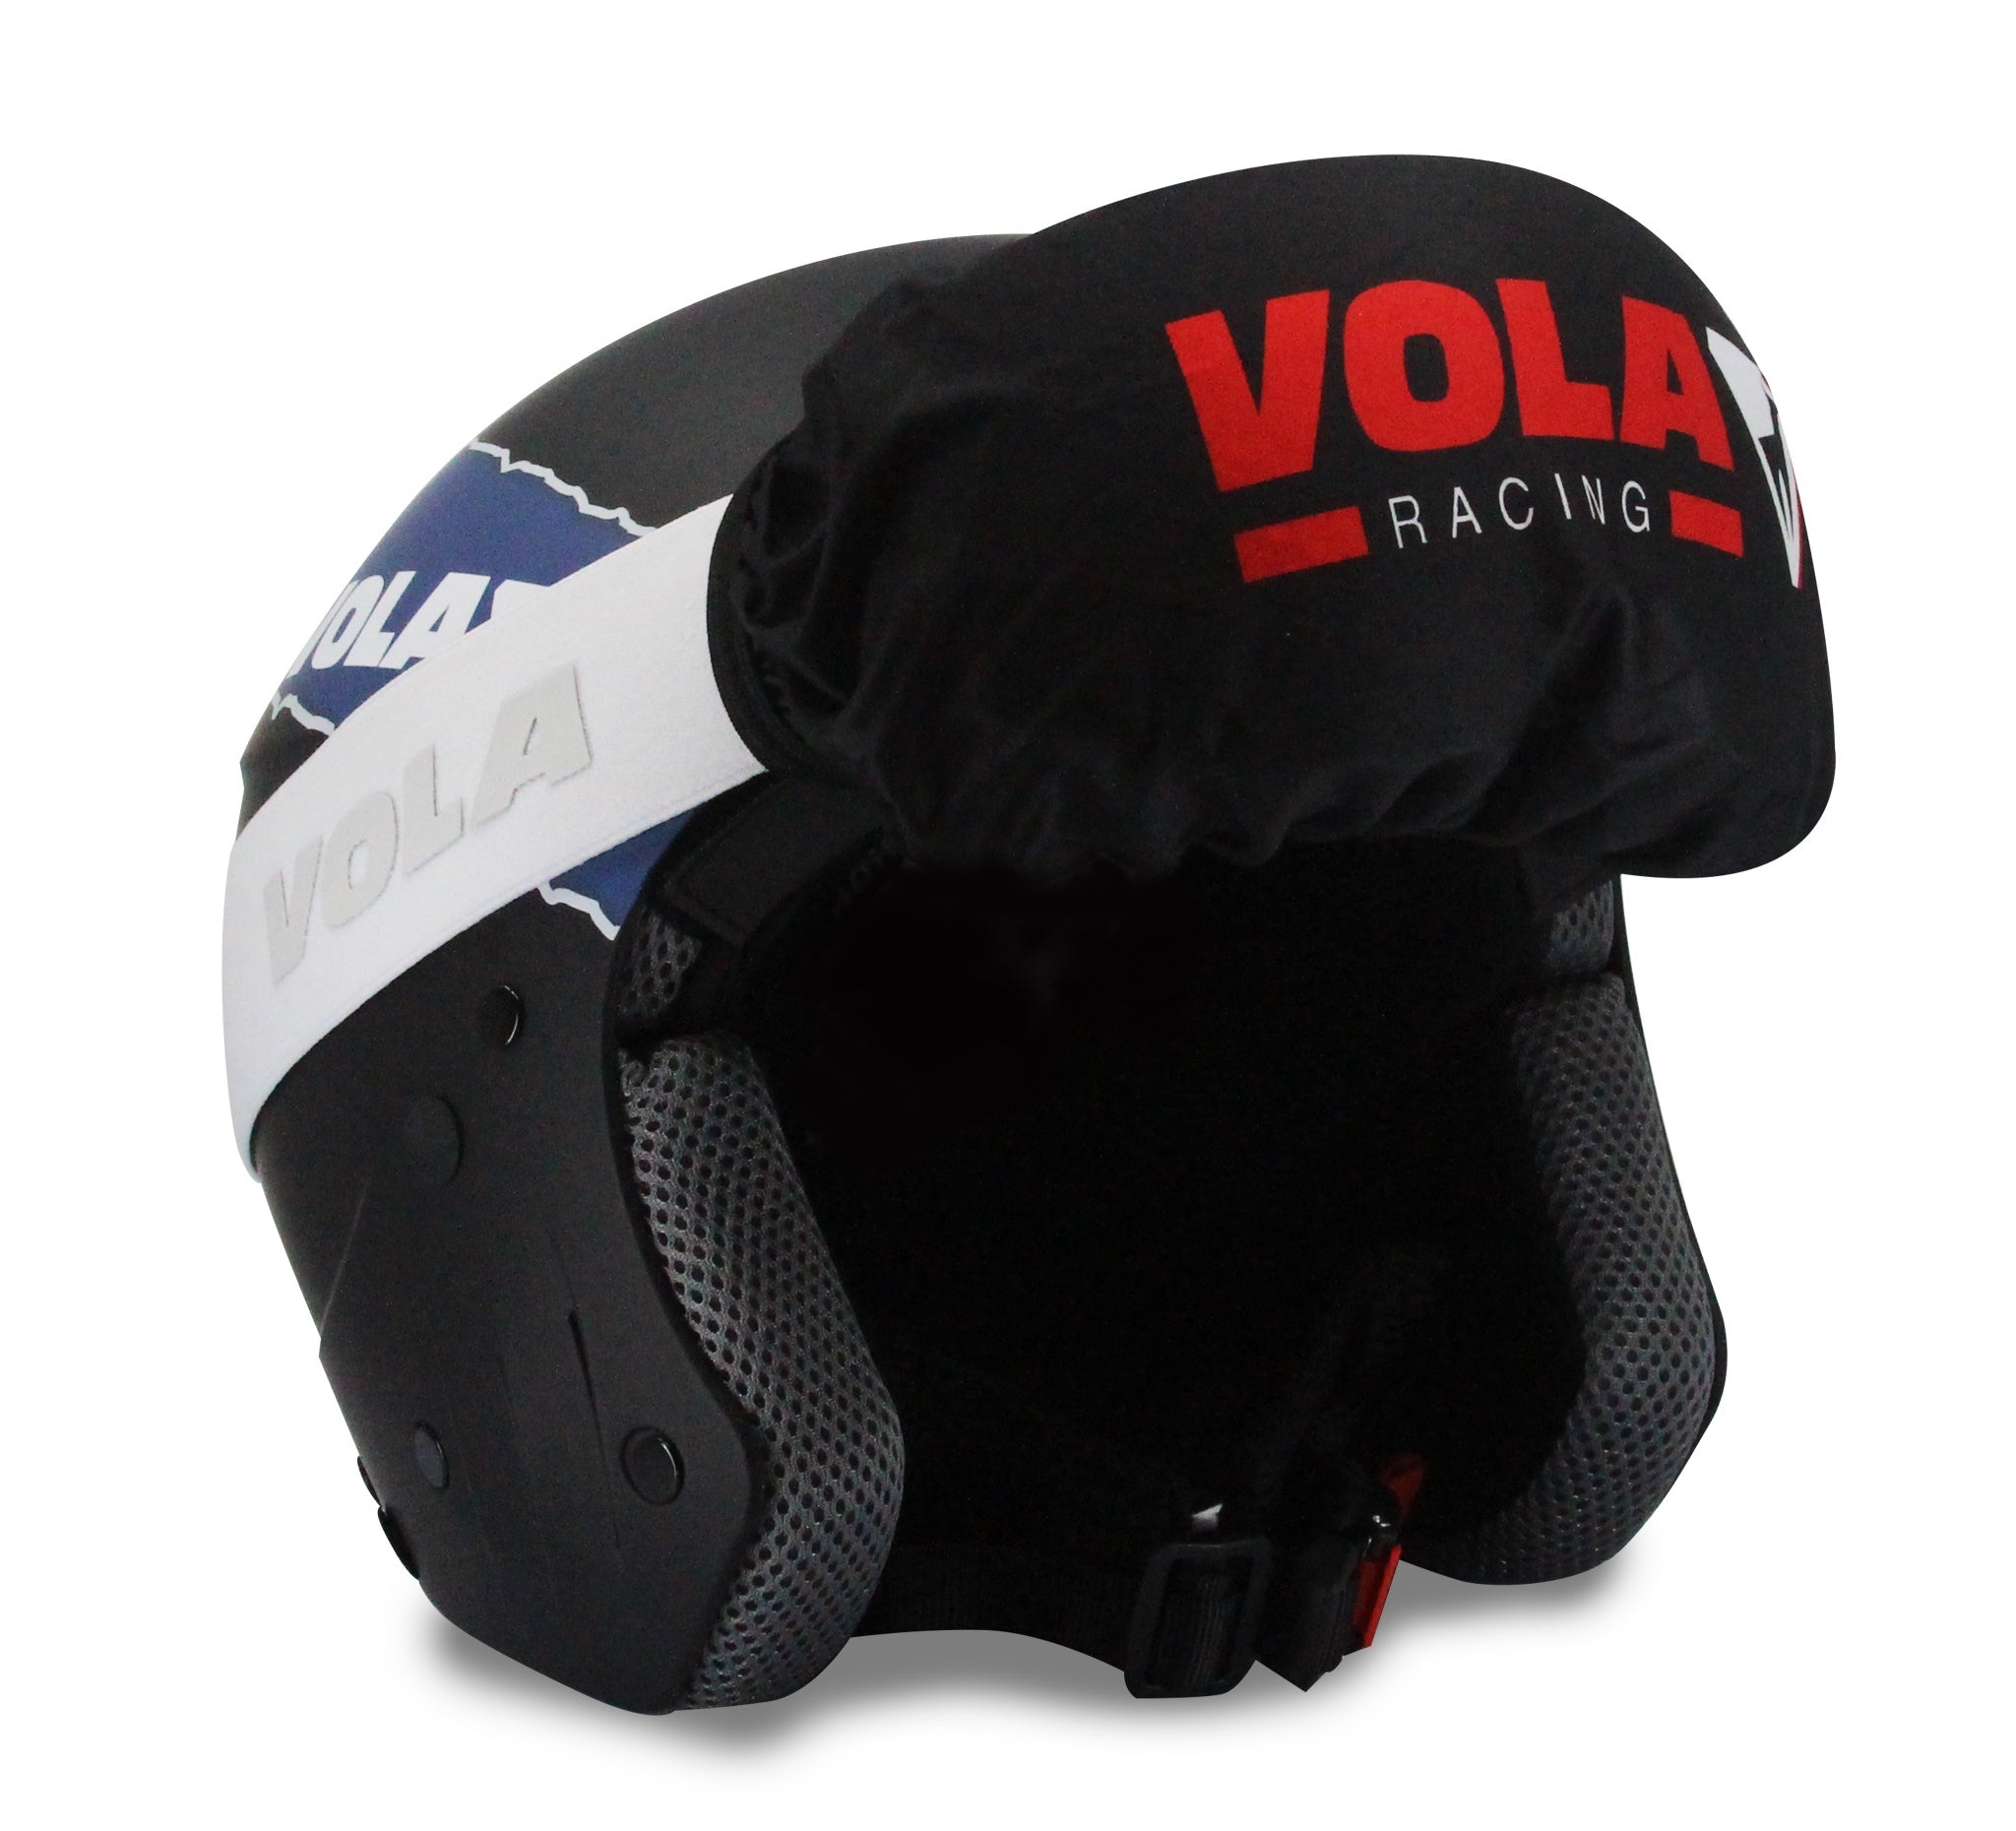
Goggle Cover
Brand: Vola racing
Cover voor over je goggle. Ideaal voor in de gondel of skibus om je goggle te beschermen.
Category: Sporting Goods > Outdoor Recreation > Boating & Water Sports > Boating & Water Sport Protective Gear > Boating & Water Sport Eye Protection